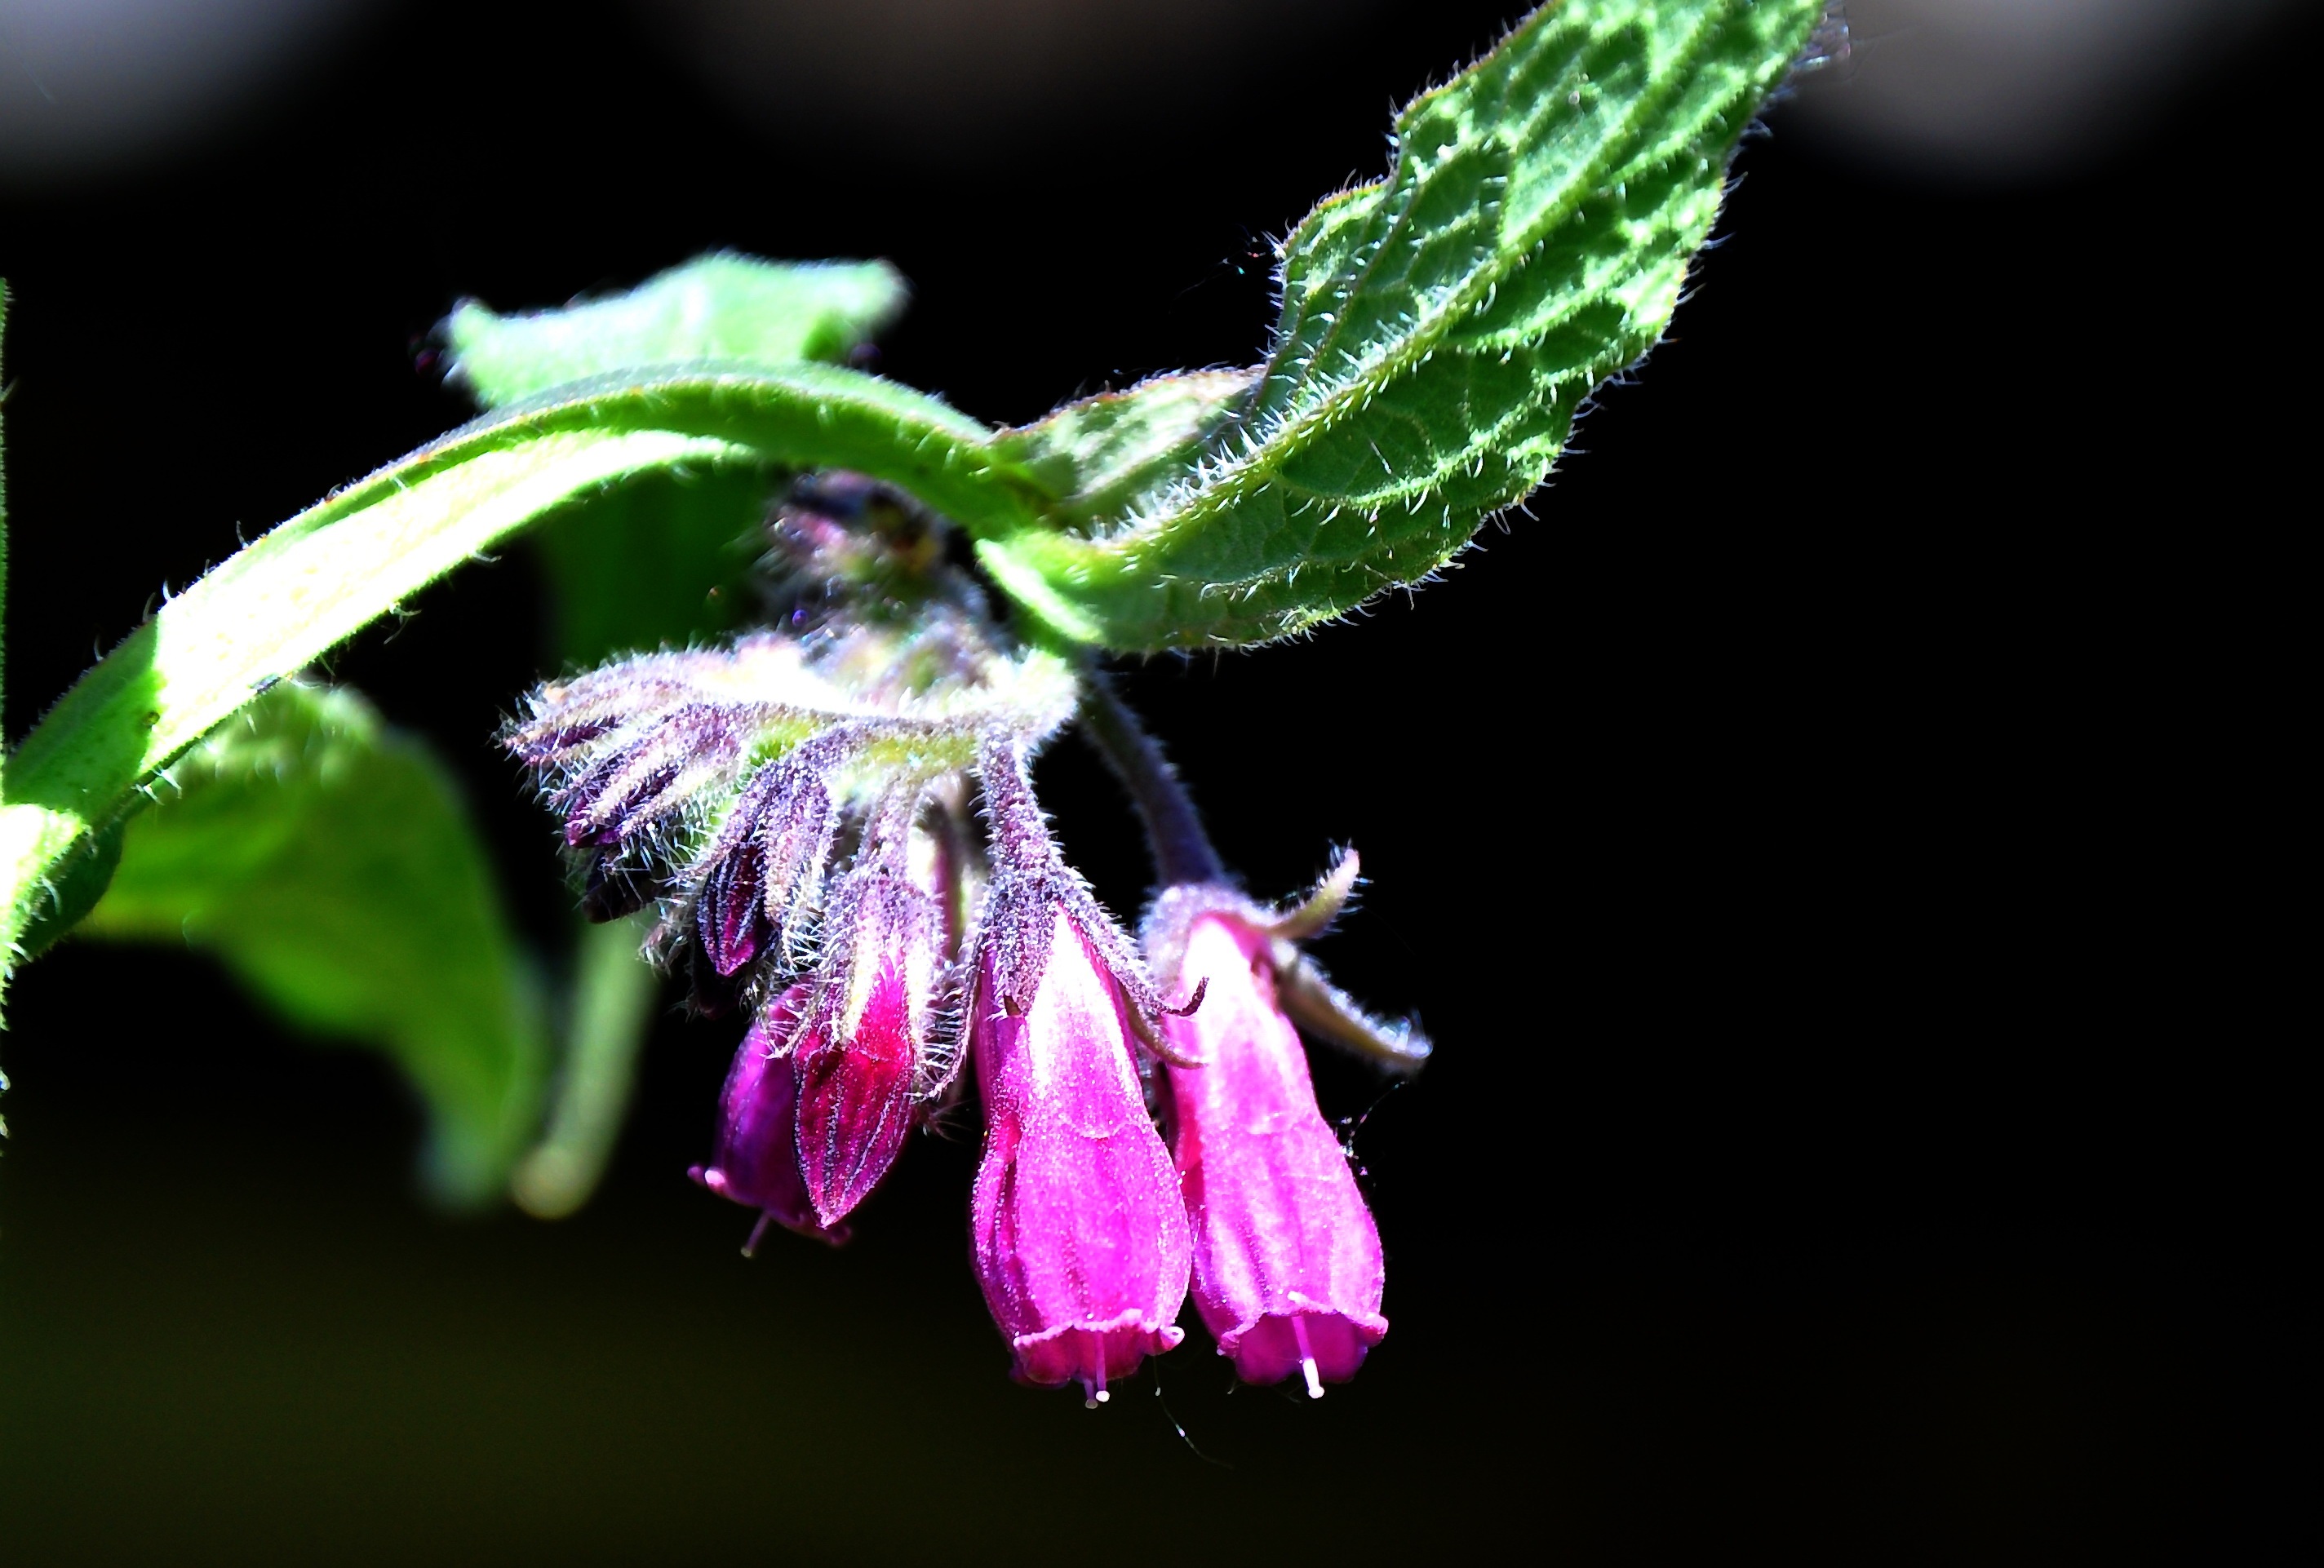
nature, blossom, plant, photography, leaf, flower, petal, spring, green, botany, flora, wildflower, close up, macro photography, flowering plant, comfrey, plant stem, land plant